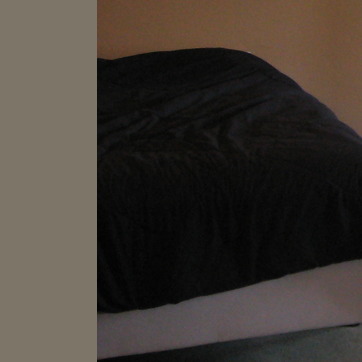
Material: fabric